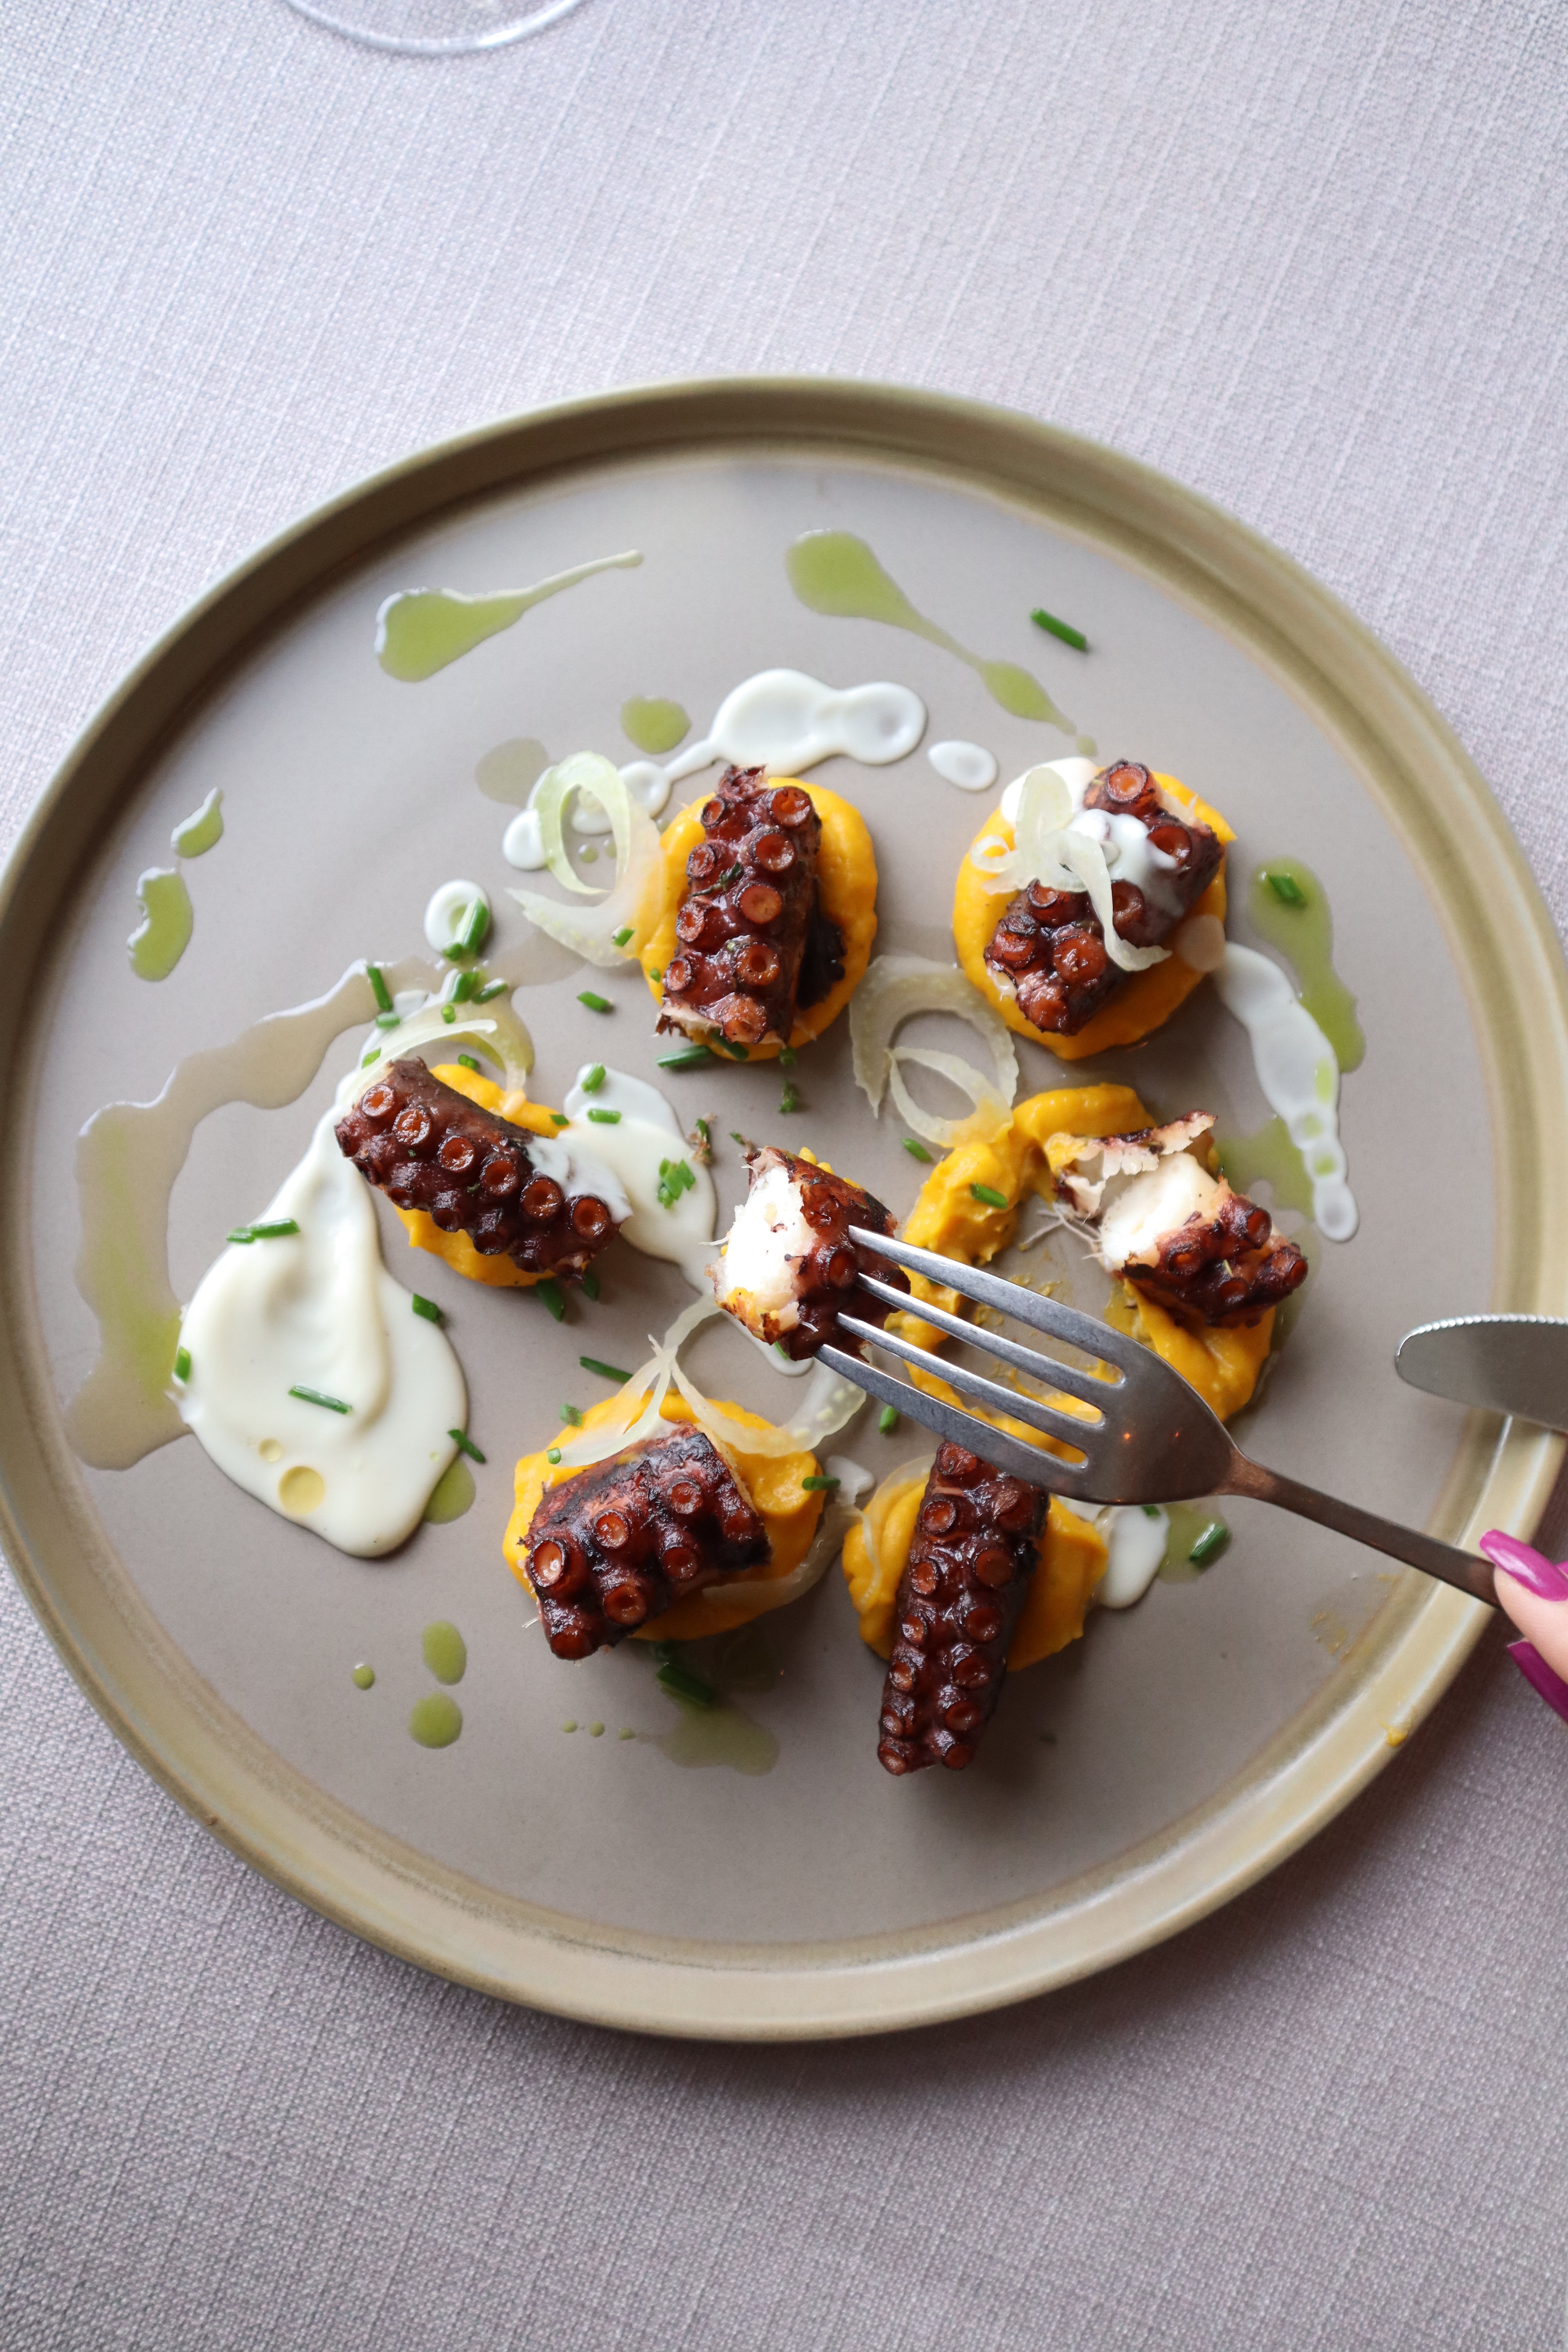
food, tableware, dishware, ingredient, recipe, plant, cuisine, plate, dish, produce, baked goods, staple food, finger food, dessert, sweetness, garnish, comfort food, culinary art, kitchen utensil, mixture, serveware, icing, side dish, delicacy, platter, art, superfood, confectionery, breakfast, la carte food, hors d oeuvre, snack, Cicchetti, natural foods, cooking, vegetable